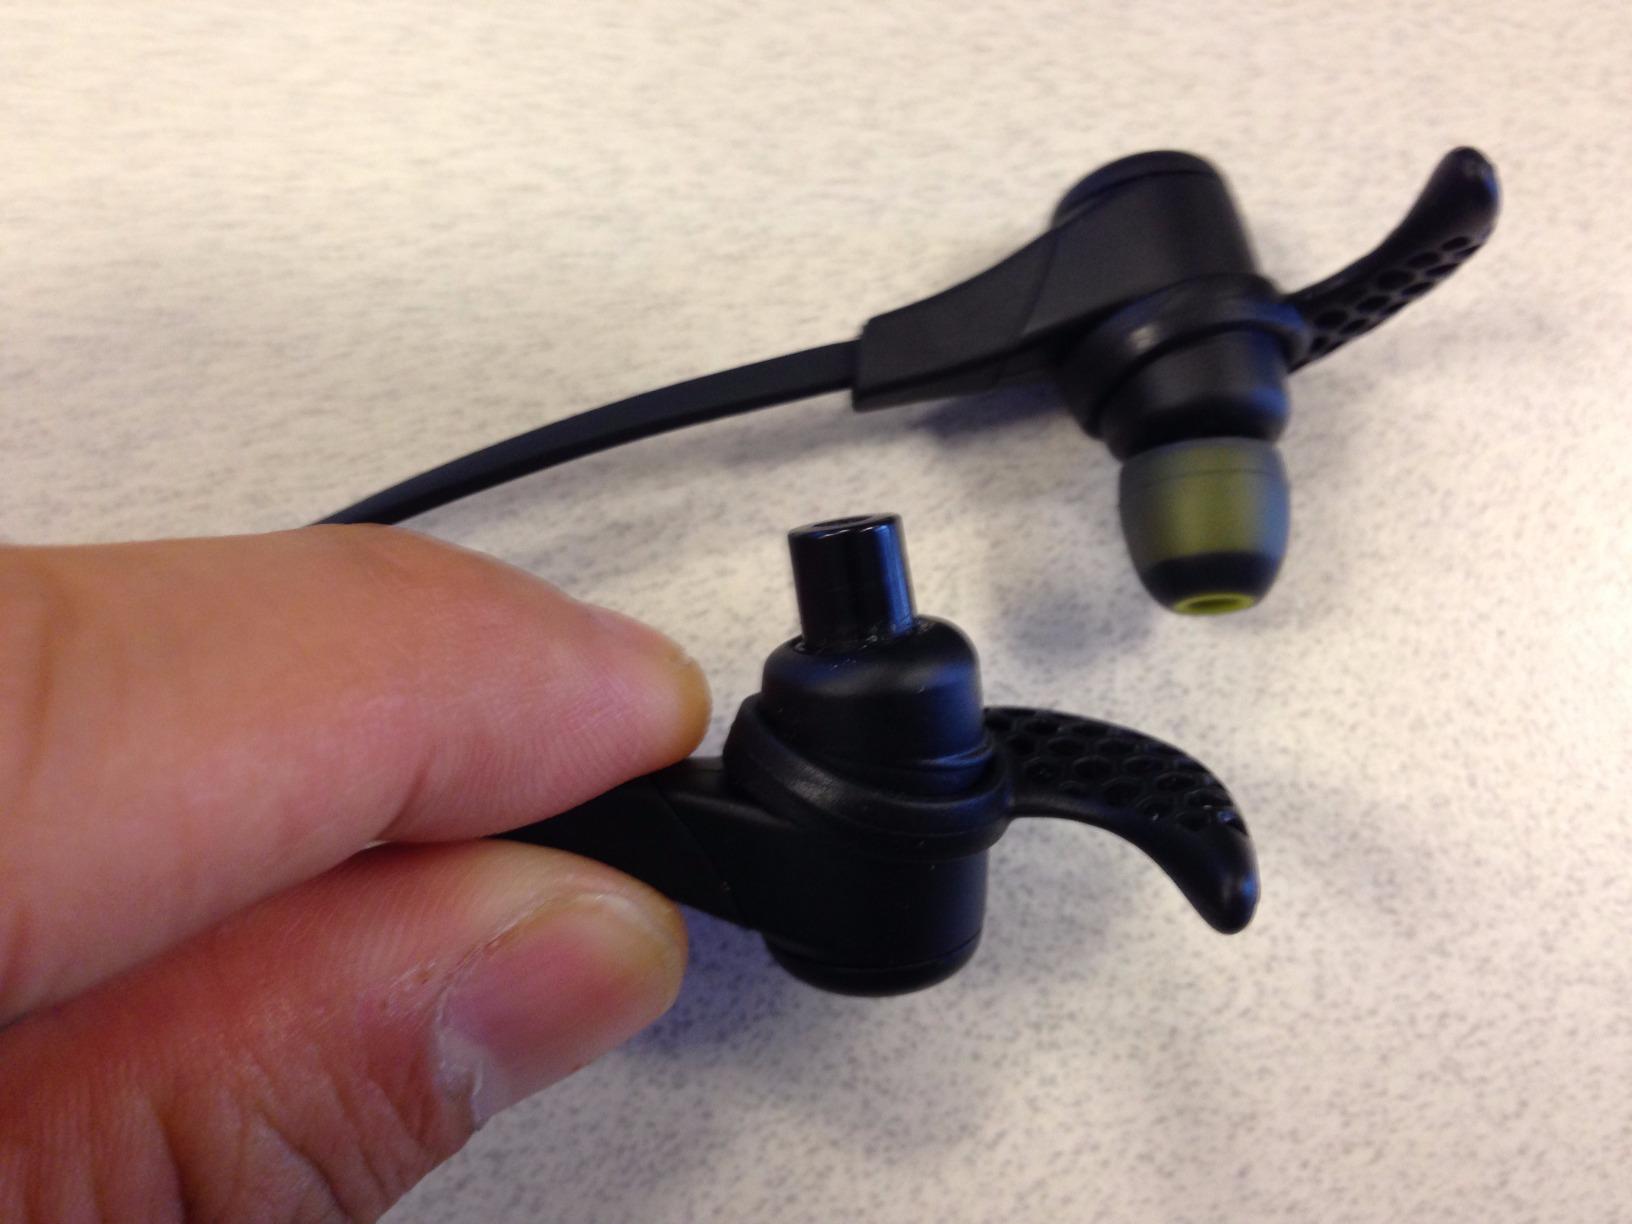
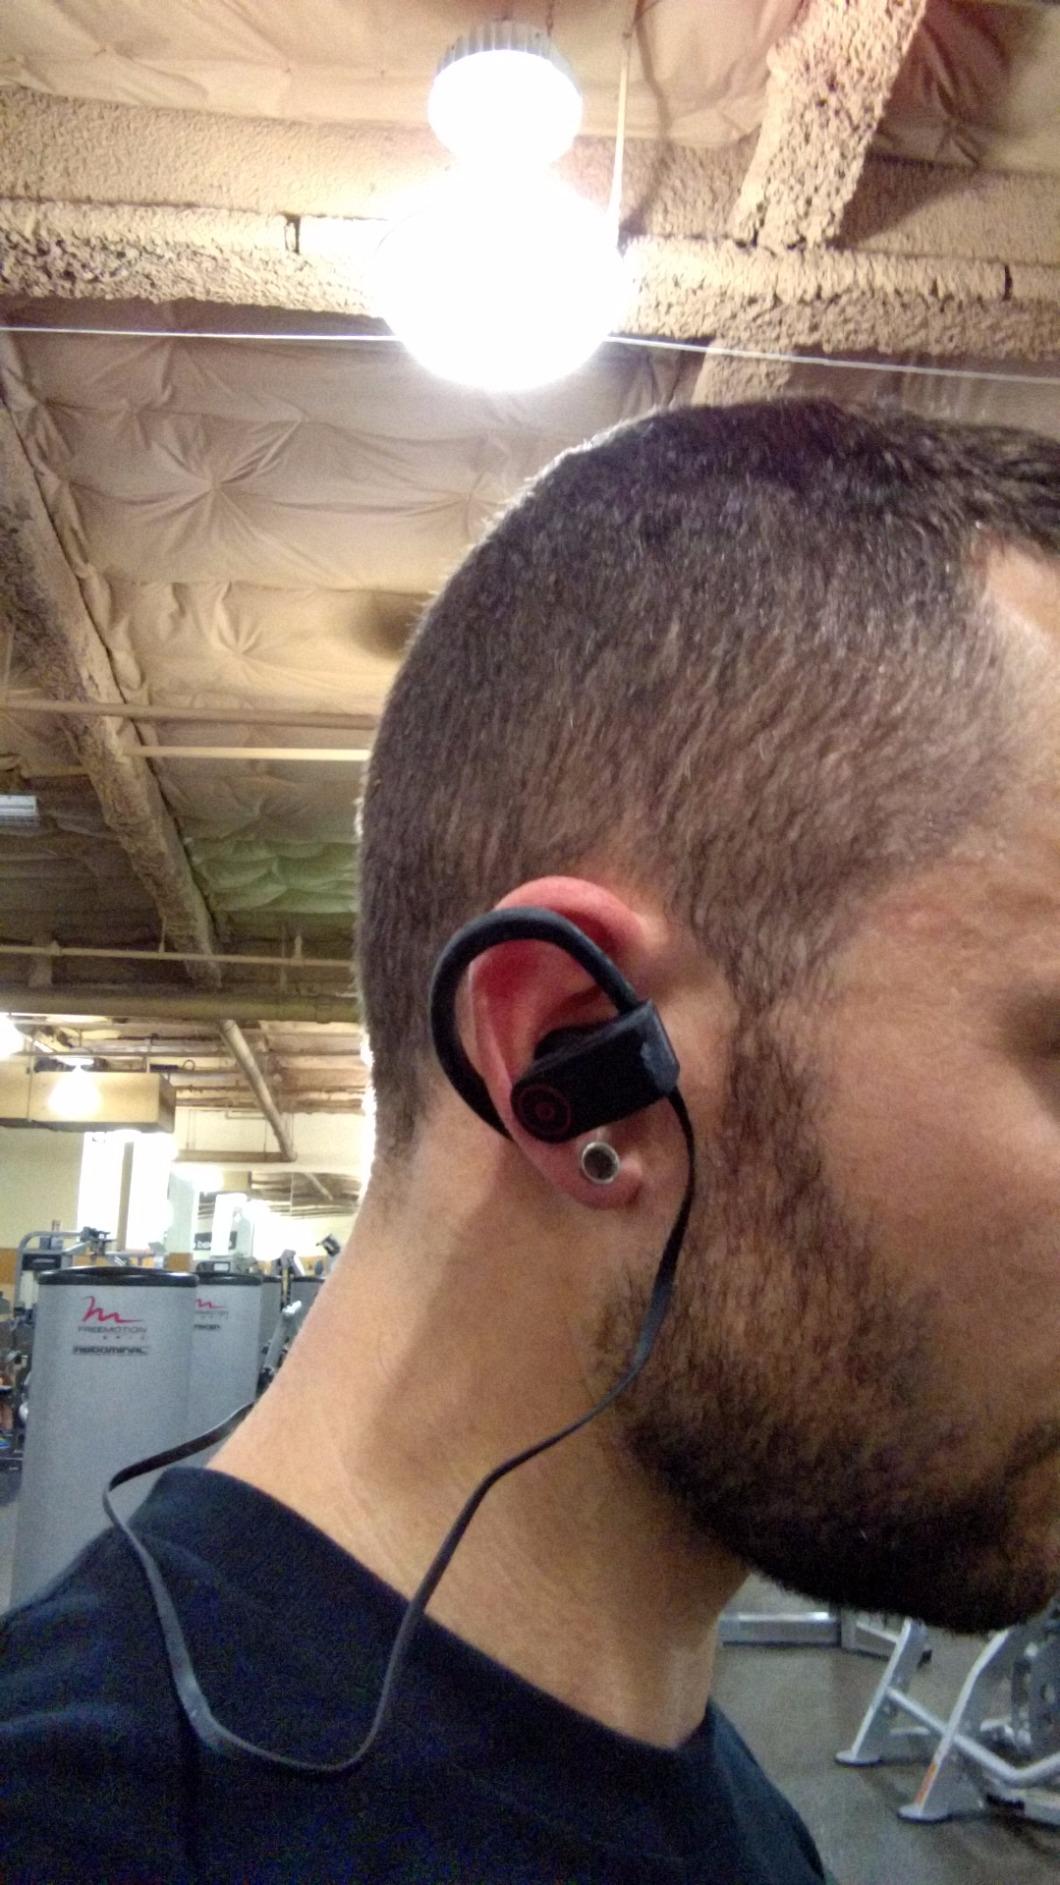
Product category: headphones
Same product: no